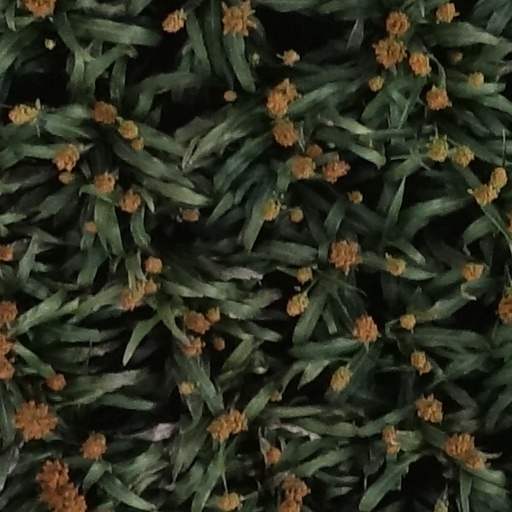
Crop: sorghum